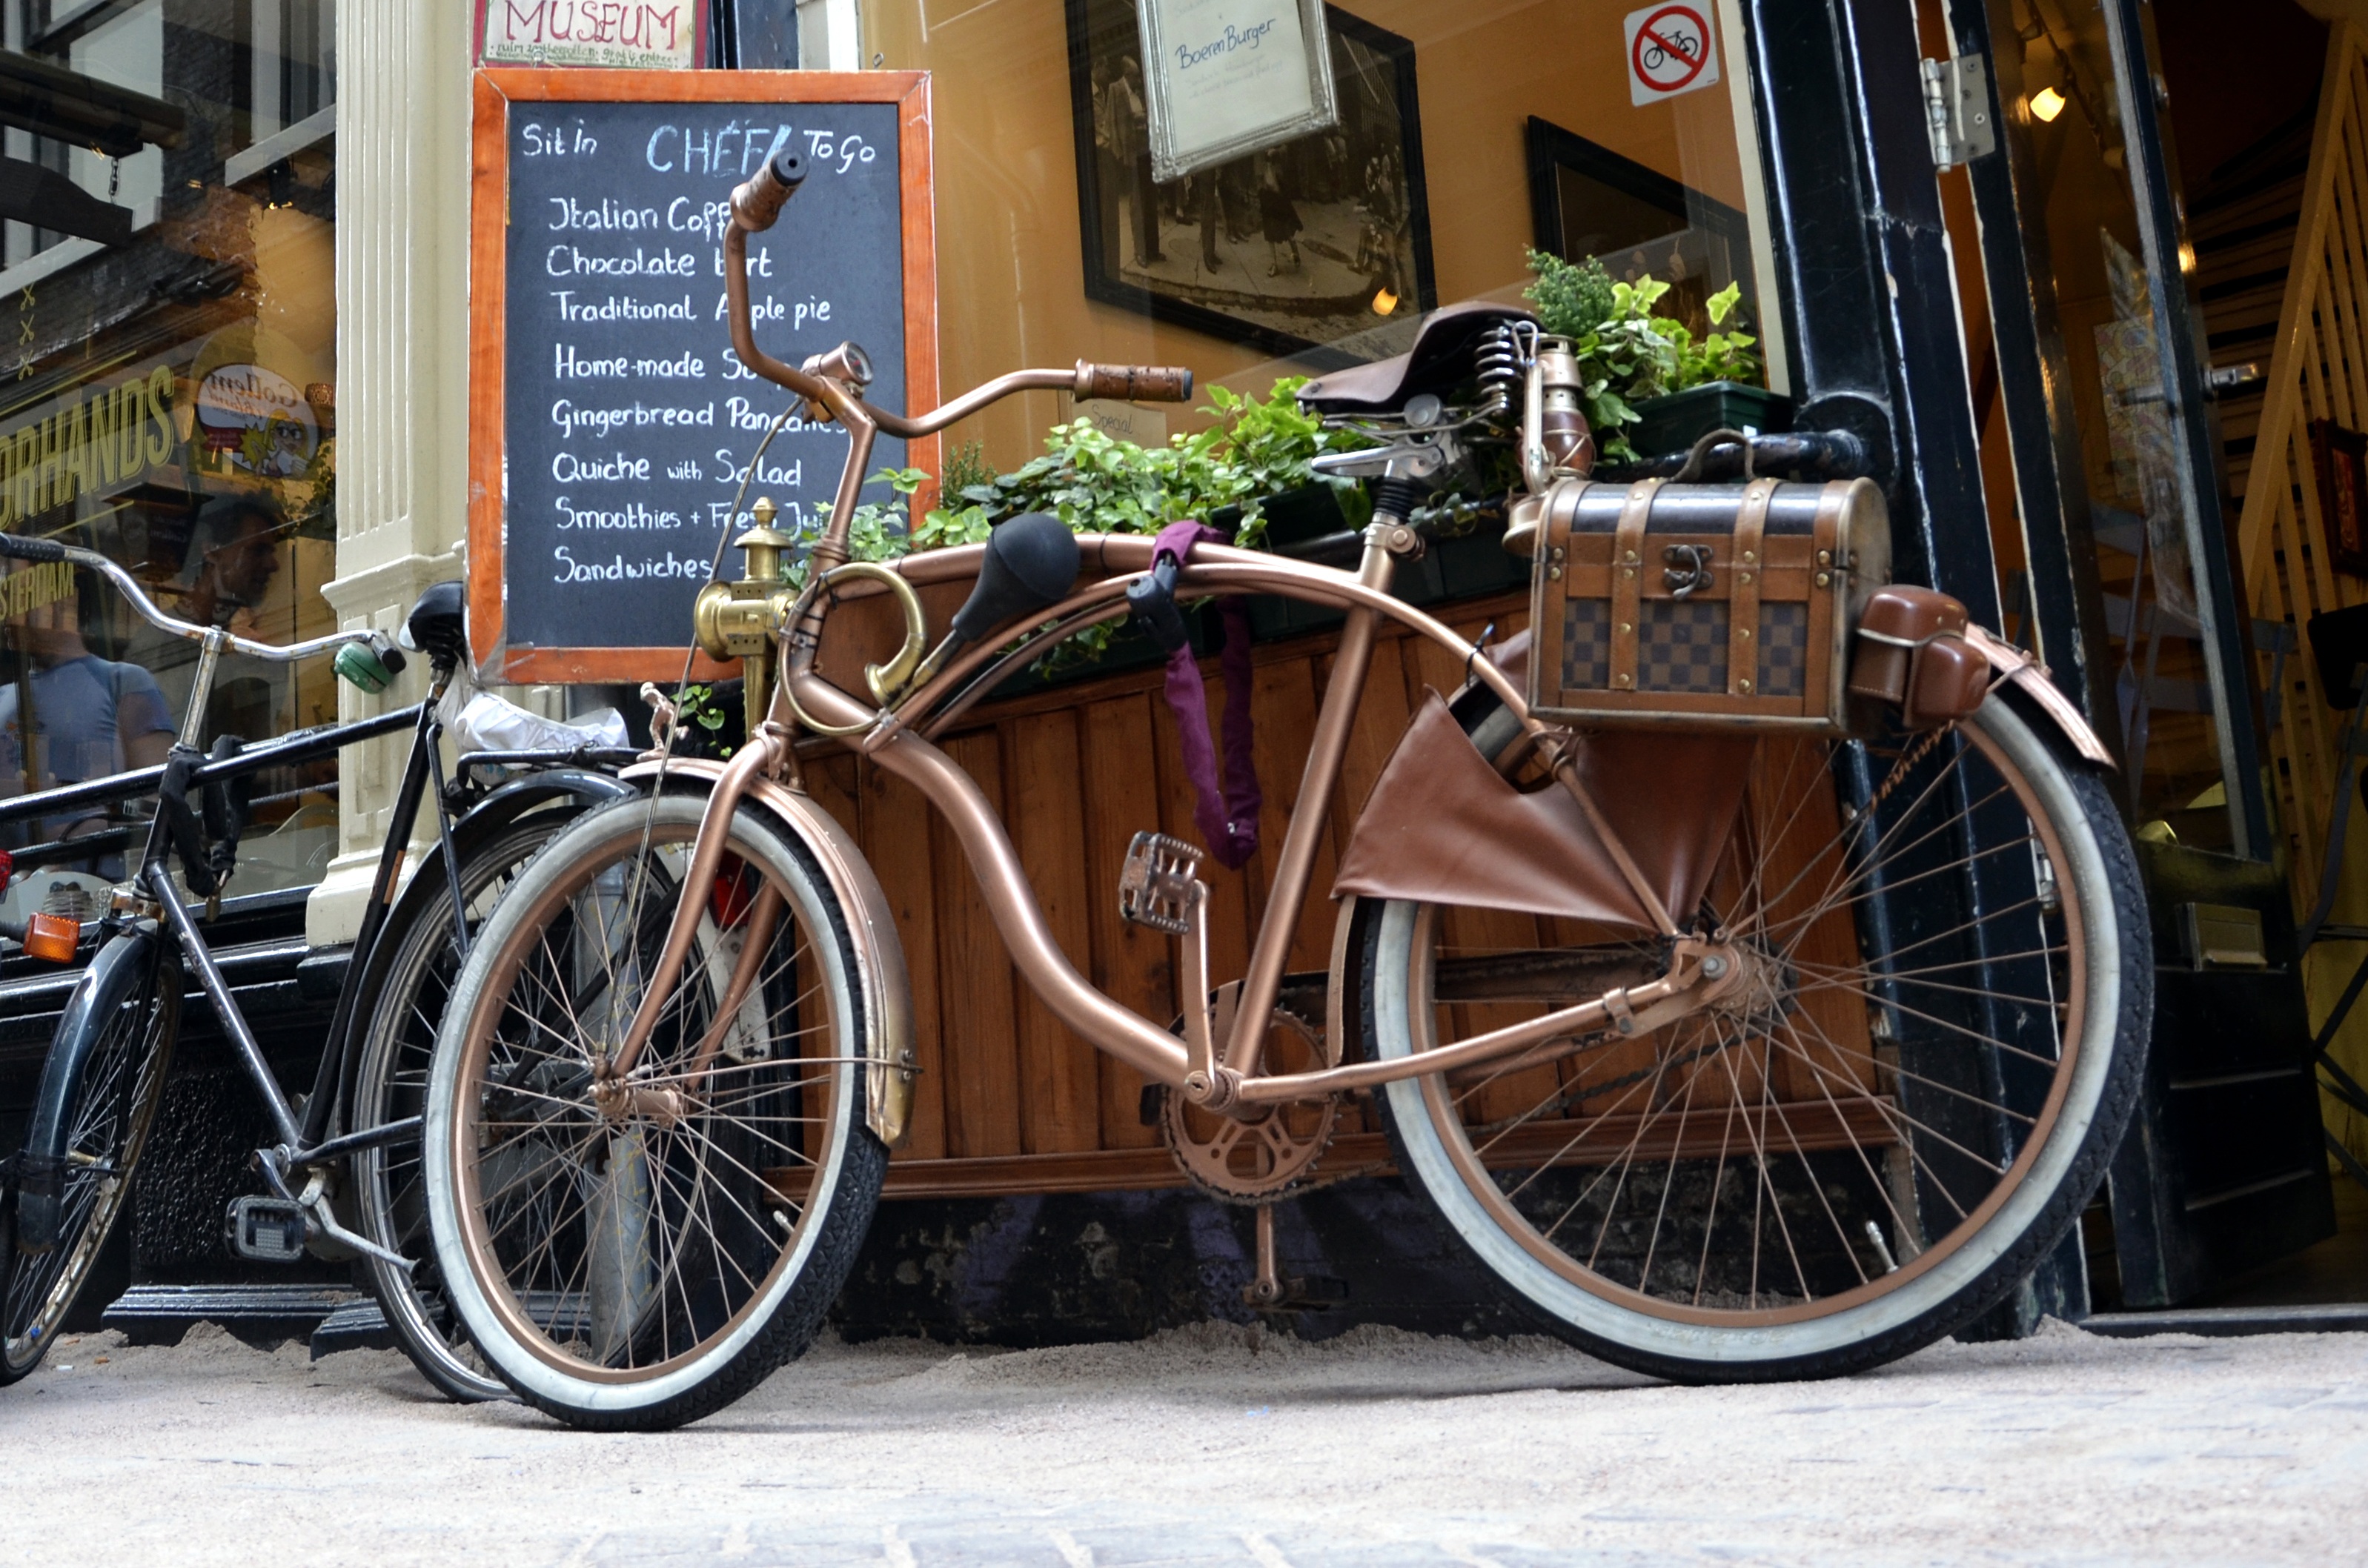
hiking, car, wheel, bicycle, bike, vacation, walk, transport, europe, vehicle, motorcycle, holiday, sports equipment, amsterdam, netherlands, classic, land vehicle